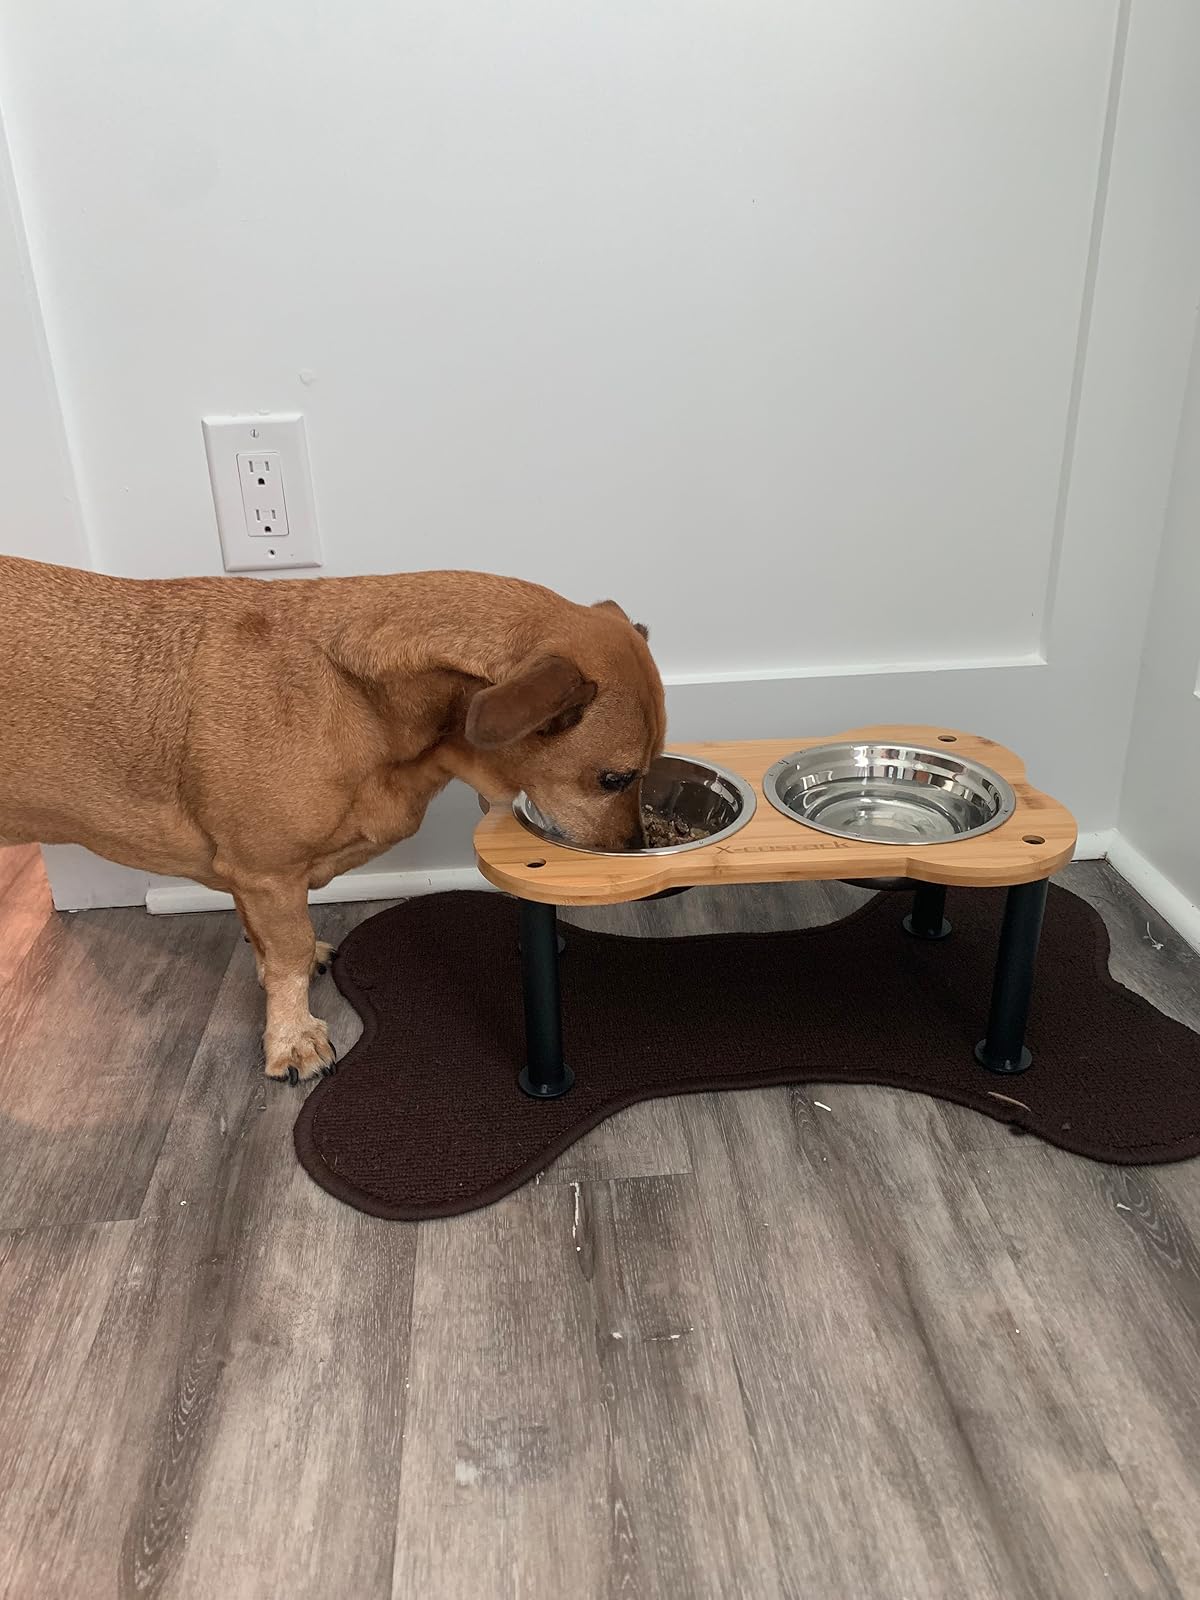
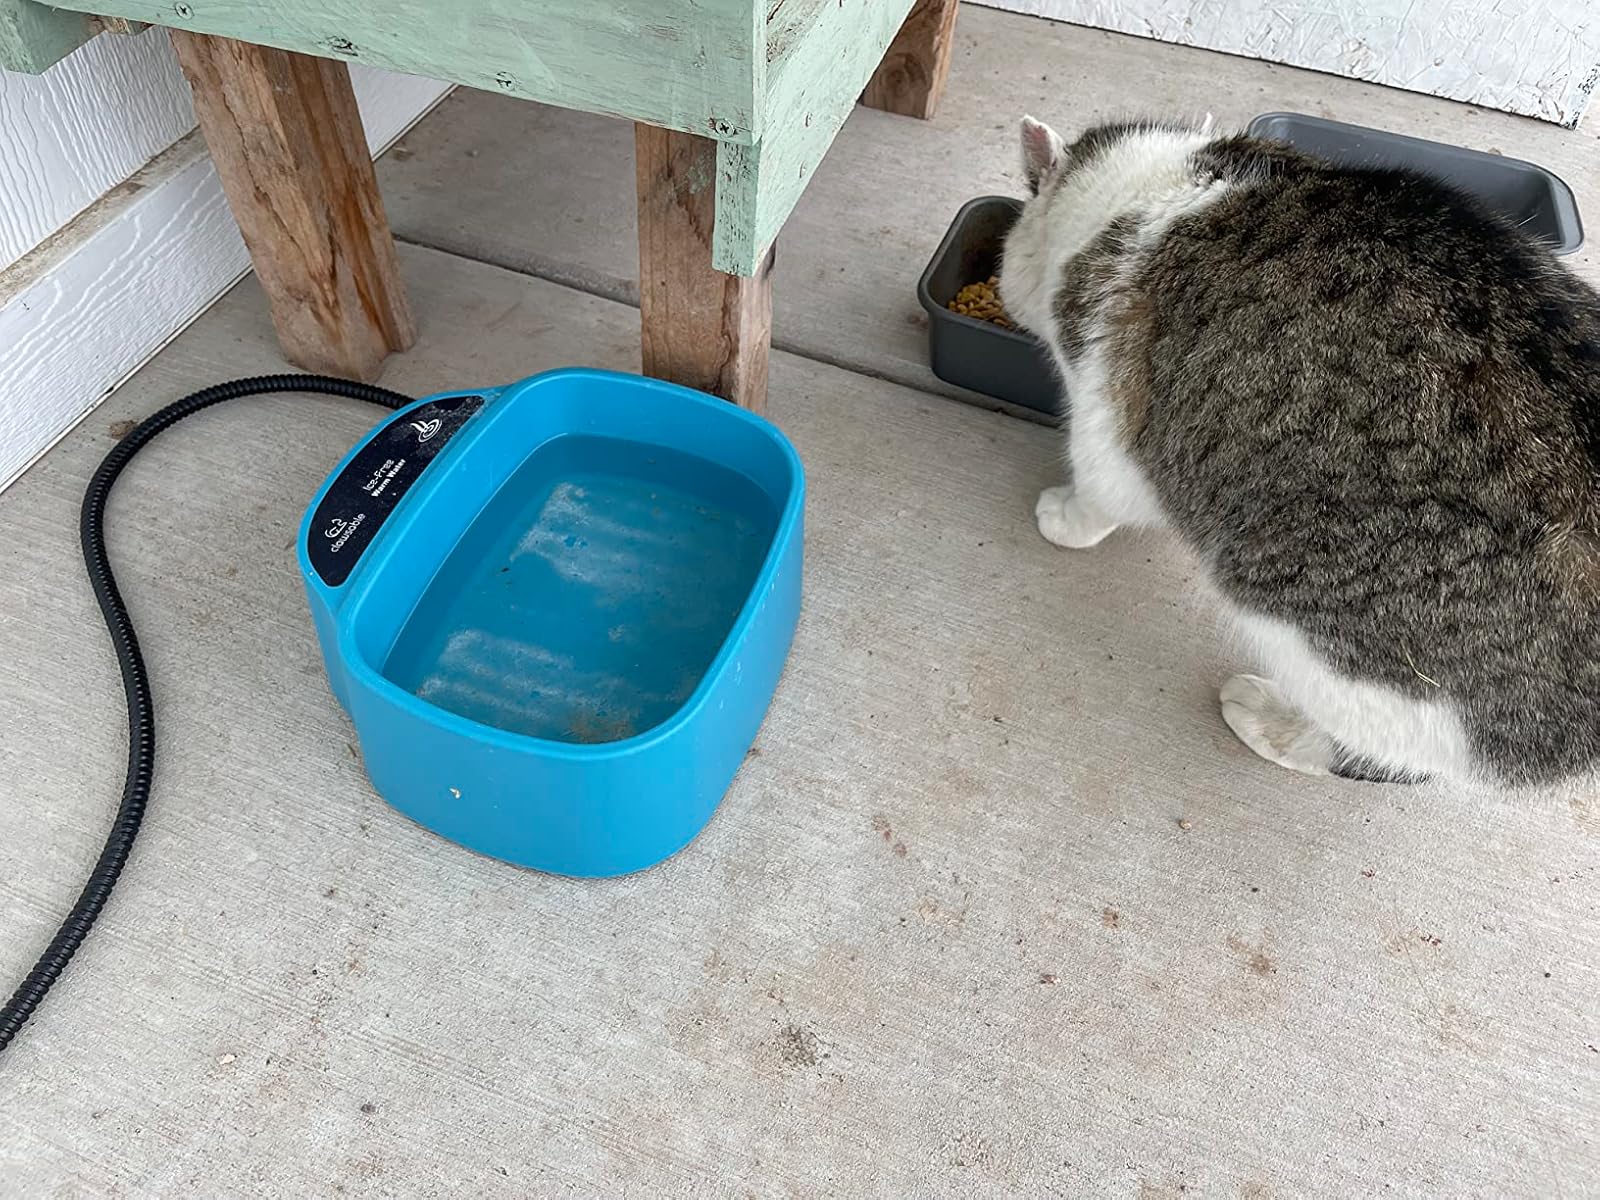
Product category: items_bowl
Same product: no